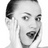
Emotion: surprise